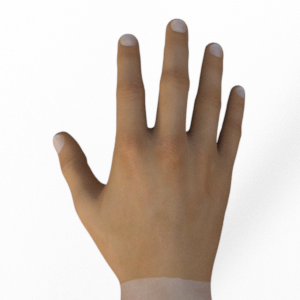
Label: paper